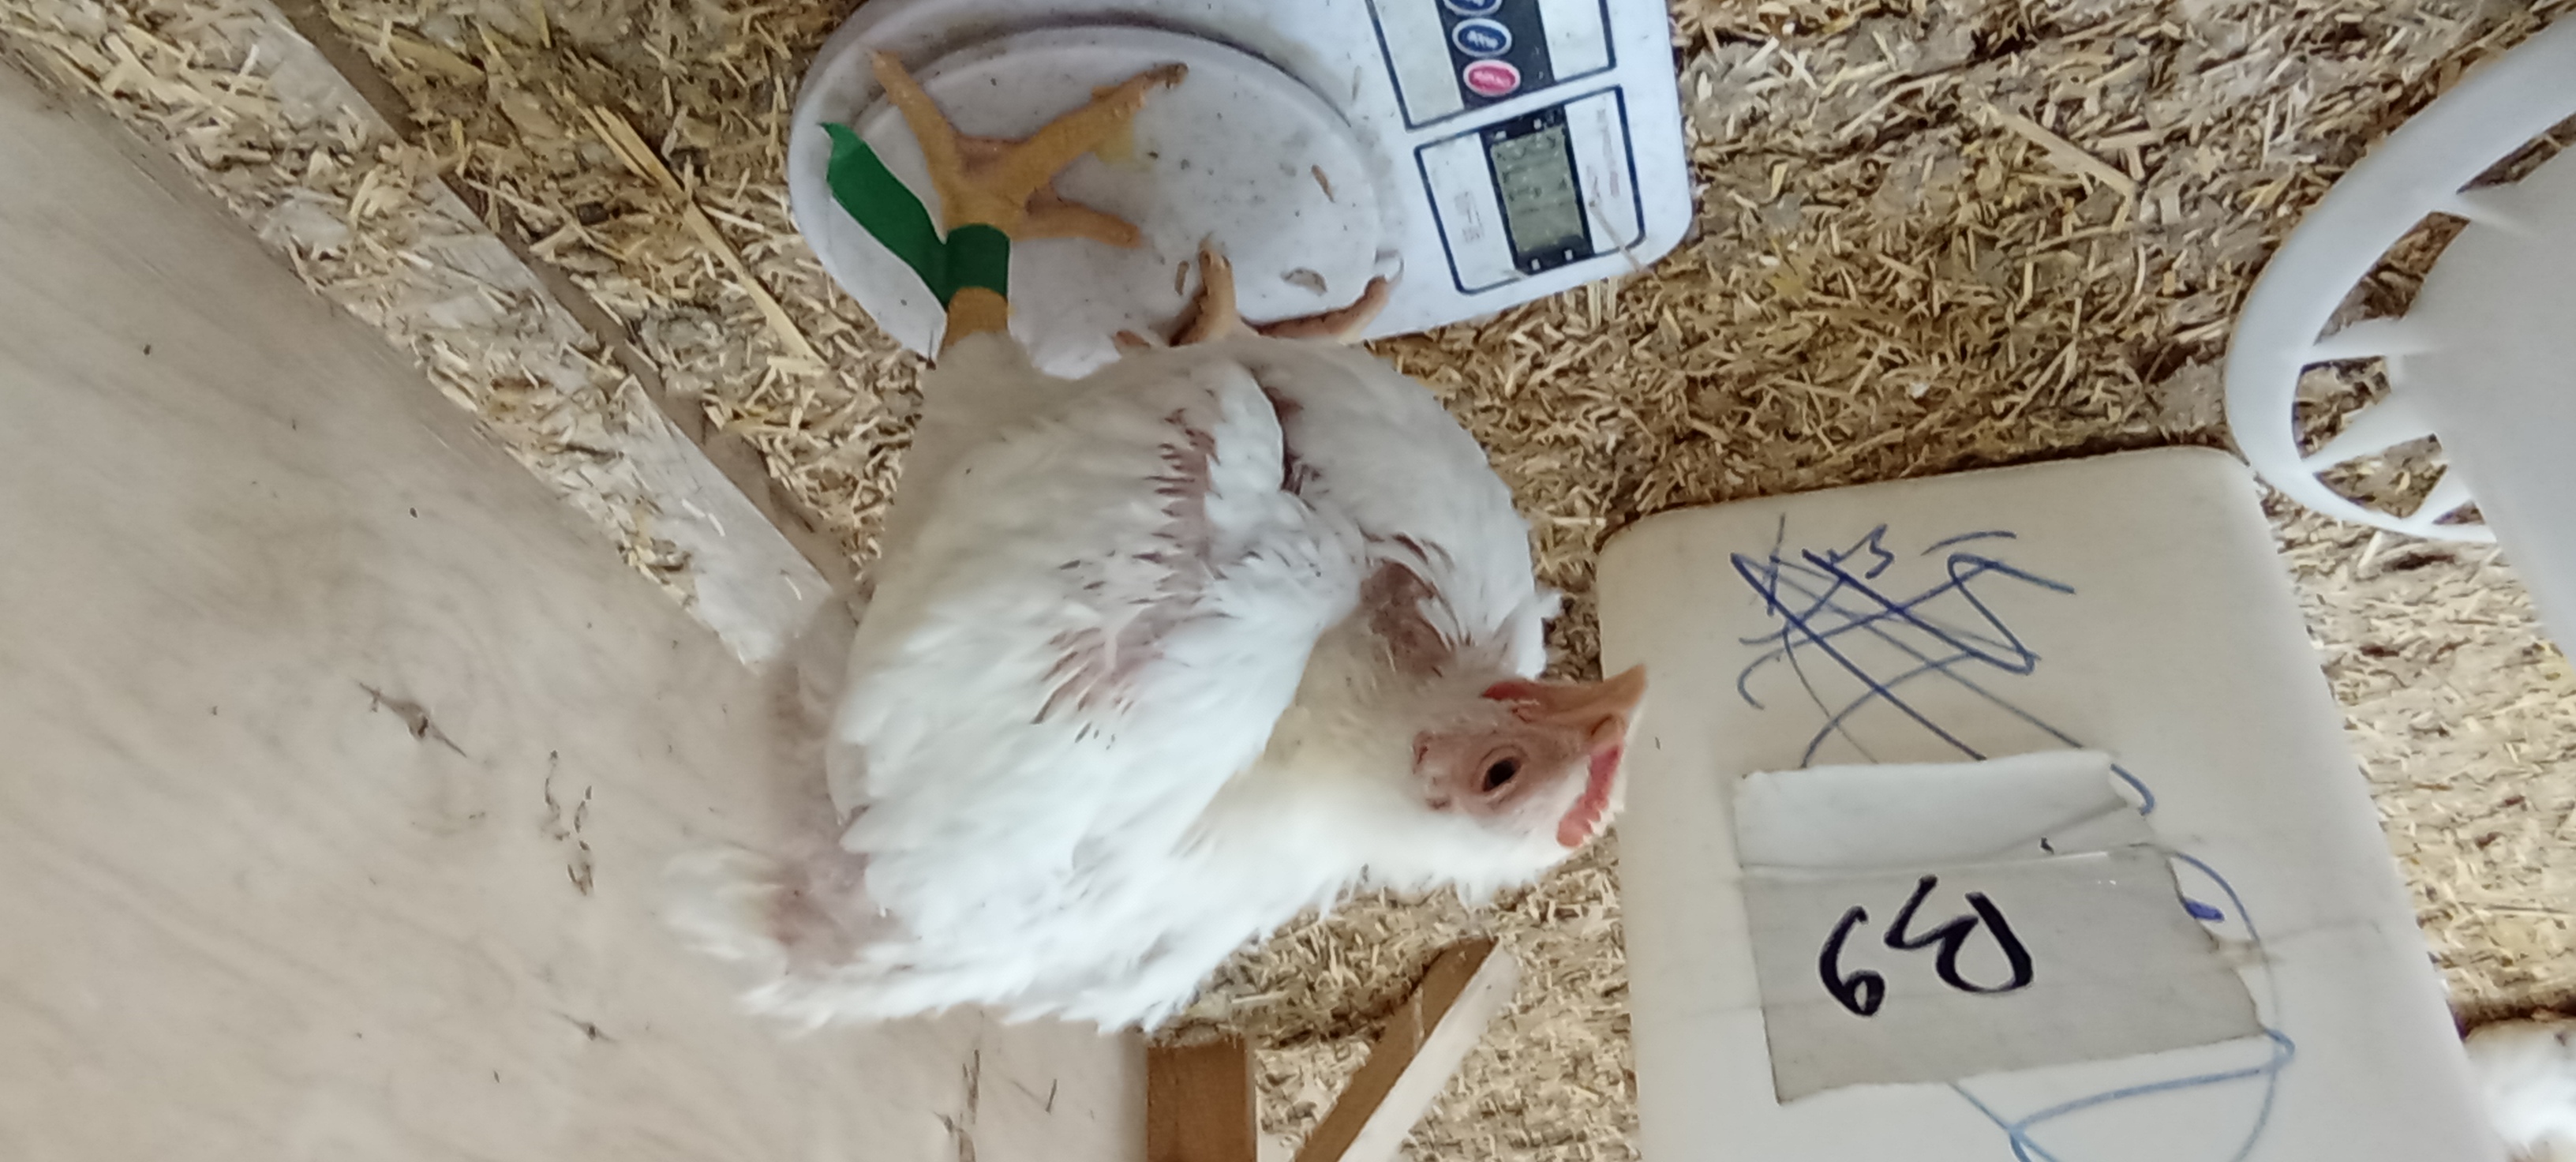
Weight: 1284 g